Norbert Vesak

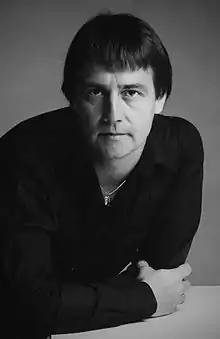
Norbert Vesak, 1983

Norbert Vesak (October 22, 1936 – October 2, 1990), one of Canada's leading choreographers in the 1970s, was a ballet dancer, choreographer, theatrical director, master teacher, dance columnist, lecturer, and opera ballet director, known for his unique, flamboyant style and his multimedia approach to classical and contemporary choreography. He is credited with helping to bring modern dance to Western Canada.